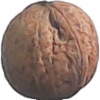
Label: walnut